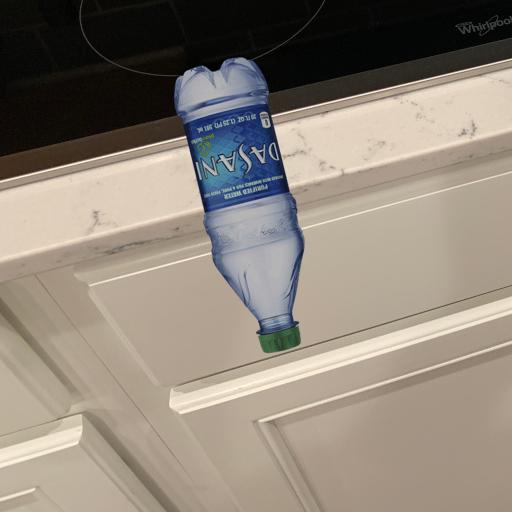
Label: bottles